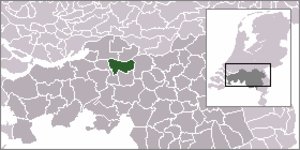
Waalwijk / Eksterne links
Waalwijk i det sydlige Nederland.
Waalwijk er en kommune og en by i den sydlige provins Noord-Brabant i Nederlandene.